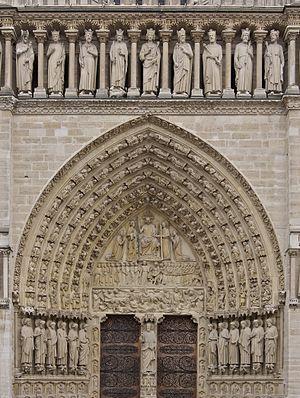
Tympan du "" Jugement dernier"", et au dessus, une partie de la ""Galerie des rois"", Portail central d'entrée de la Cathédrale Notre-Dame de Paris, XIIIème siècle, restauration du XIXème siècle."
La cathédrale Notre-Dame de Paris, communément appelée Notre-Dame, est l'un des monuments les plus emblématiques de Paris et de la France. Elle est située sur l'île de la Cité et est un lieu de culte catholique, siège de l'archidiocèse de Paris, dédiée à la Vierge Marie.